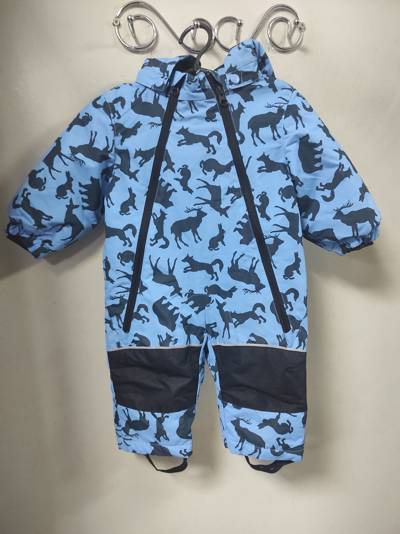
Waste category: clothes